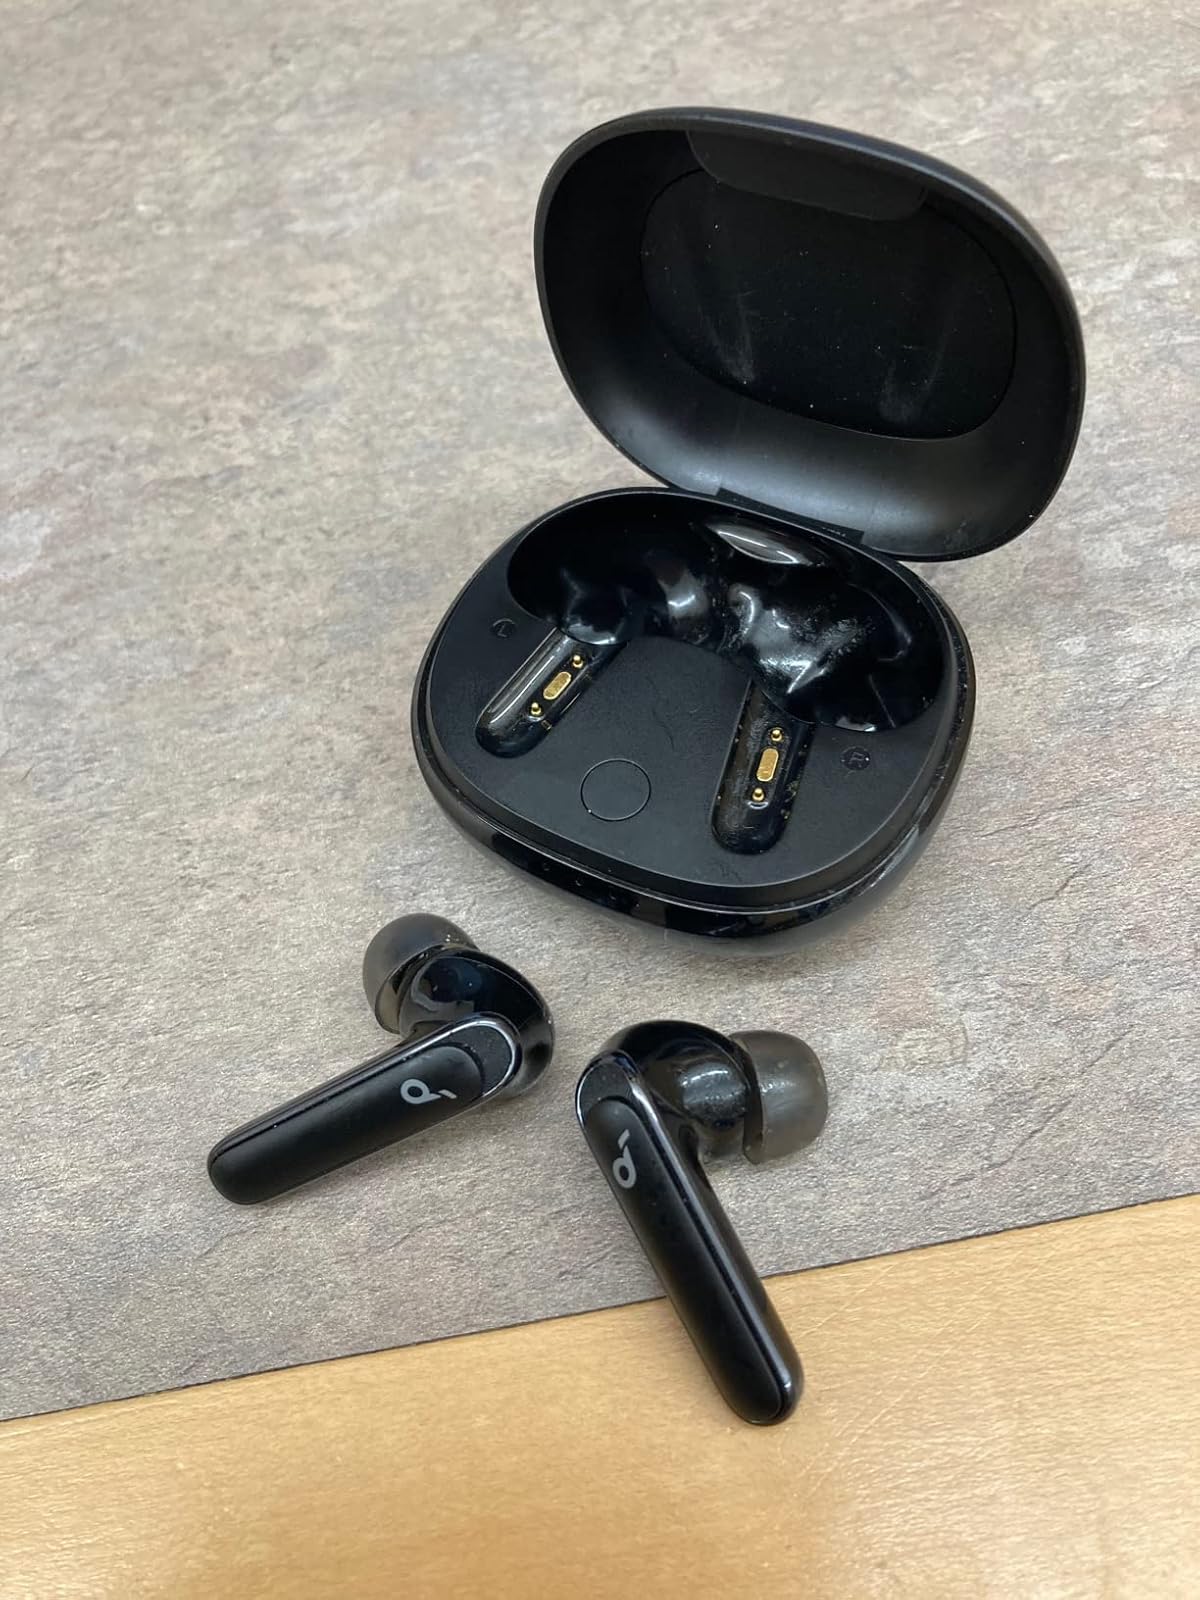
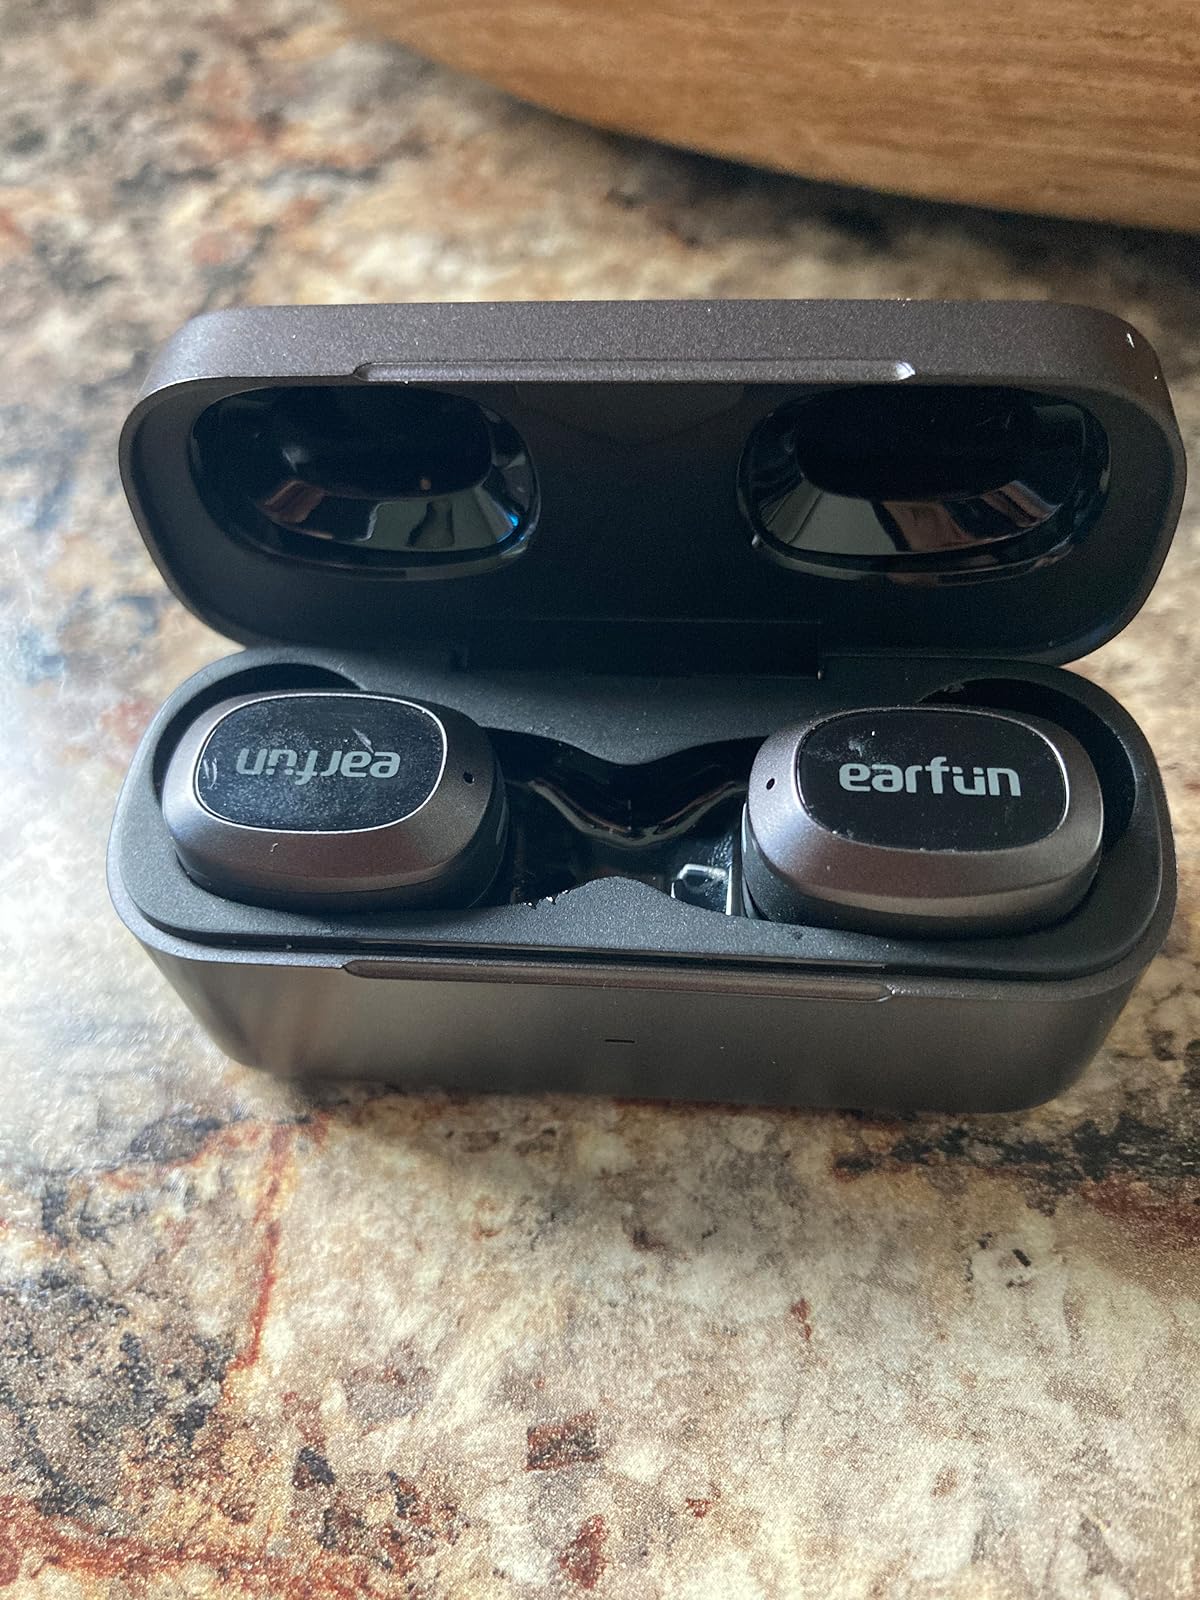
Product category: earbuds
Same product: no